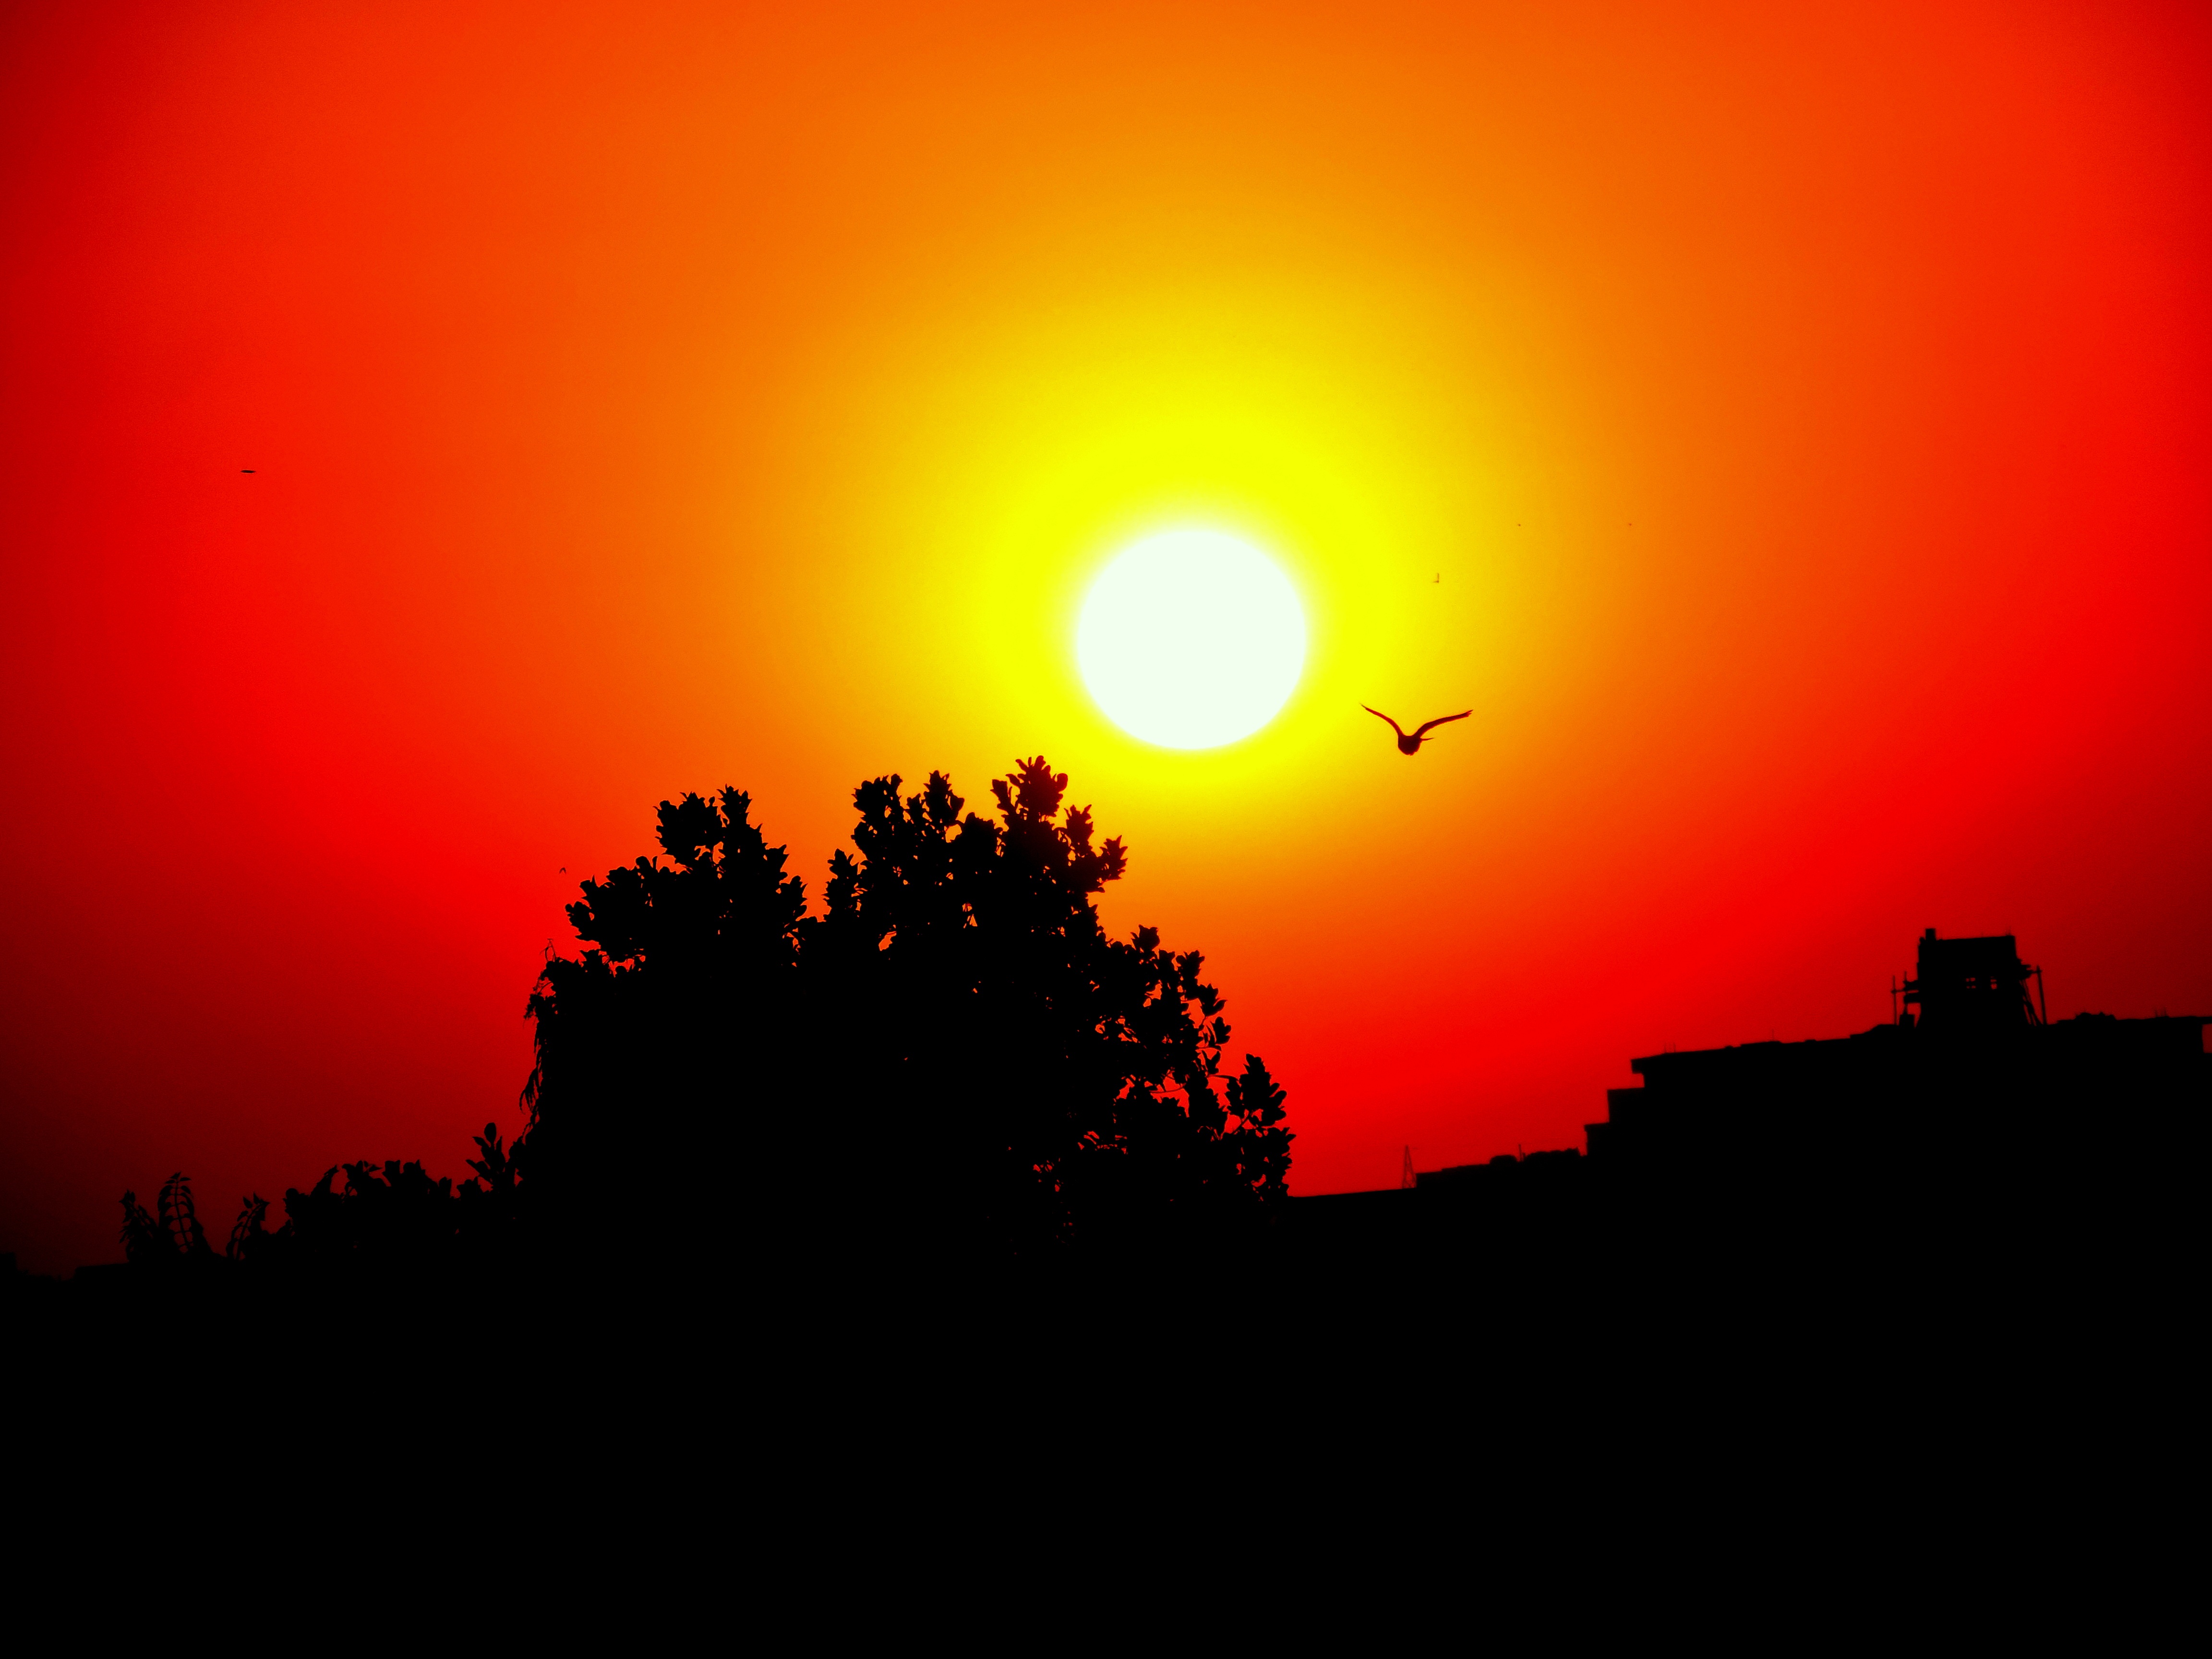
horizon, silhouette, cloud, sky, sun, sunrise, sunset, sunlight, morning, dawn, atmosphere, dusk, evening, afterglow, astronomical object, red sky at morning